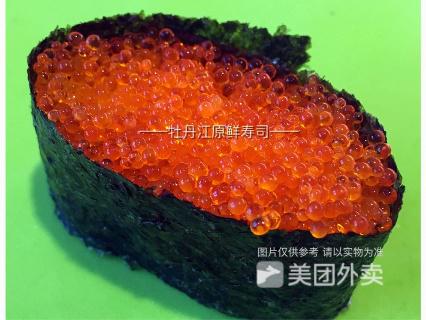
Label: Tobiko